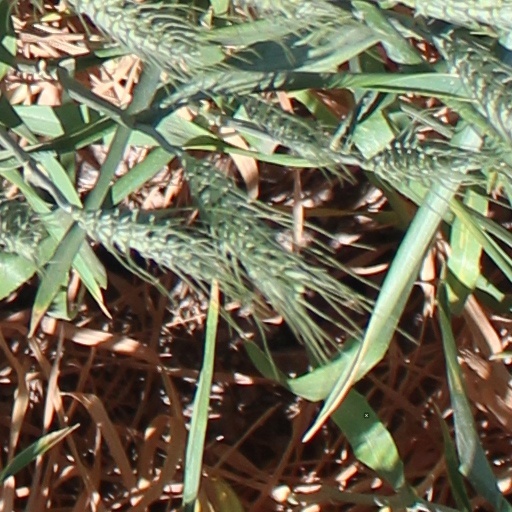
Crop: wheat